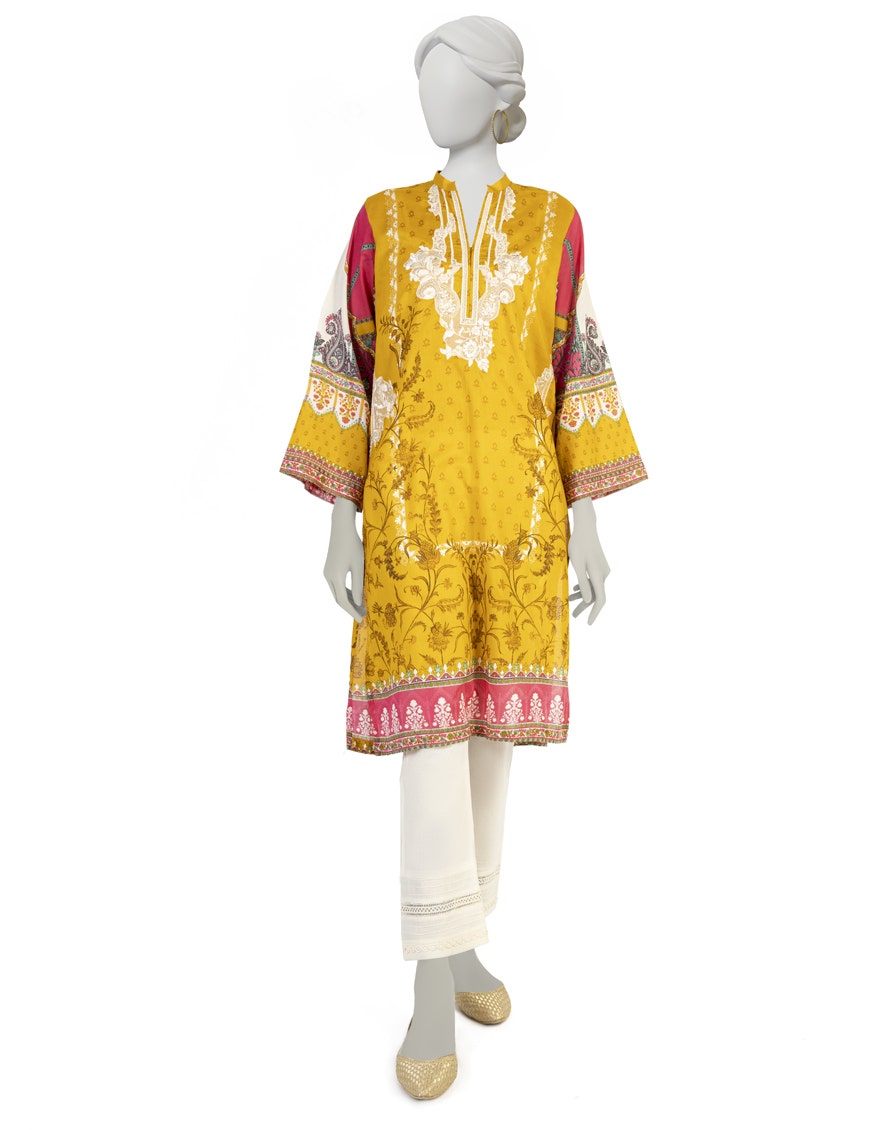
yellow multi embroidered cotton tunic